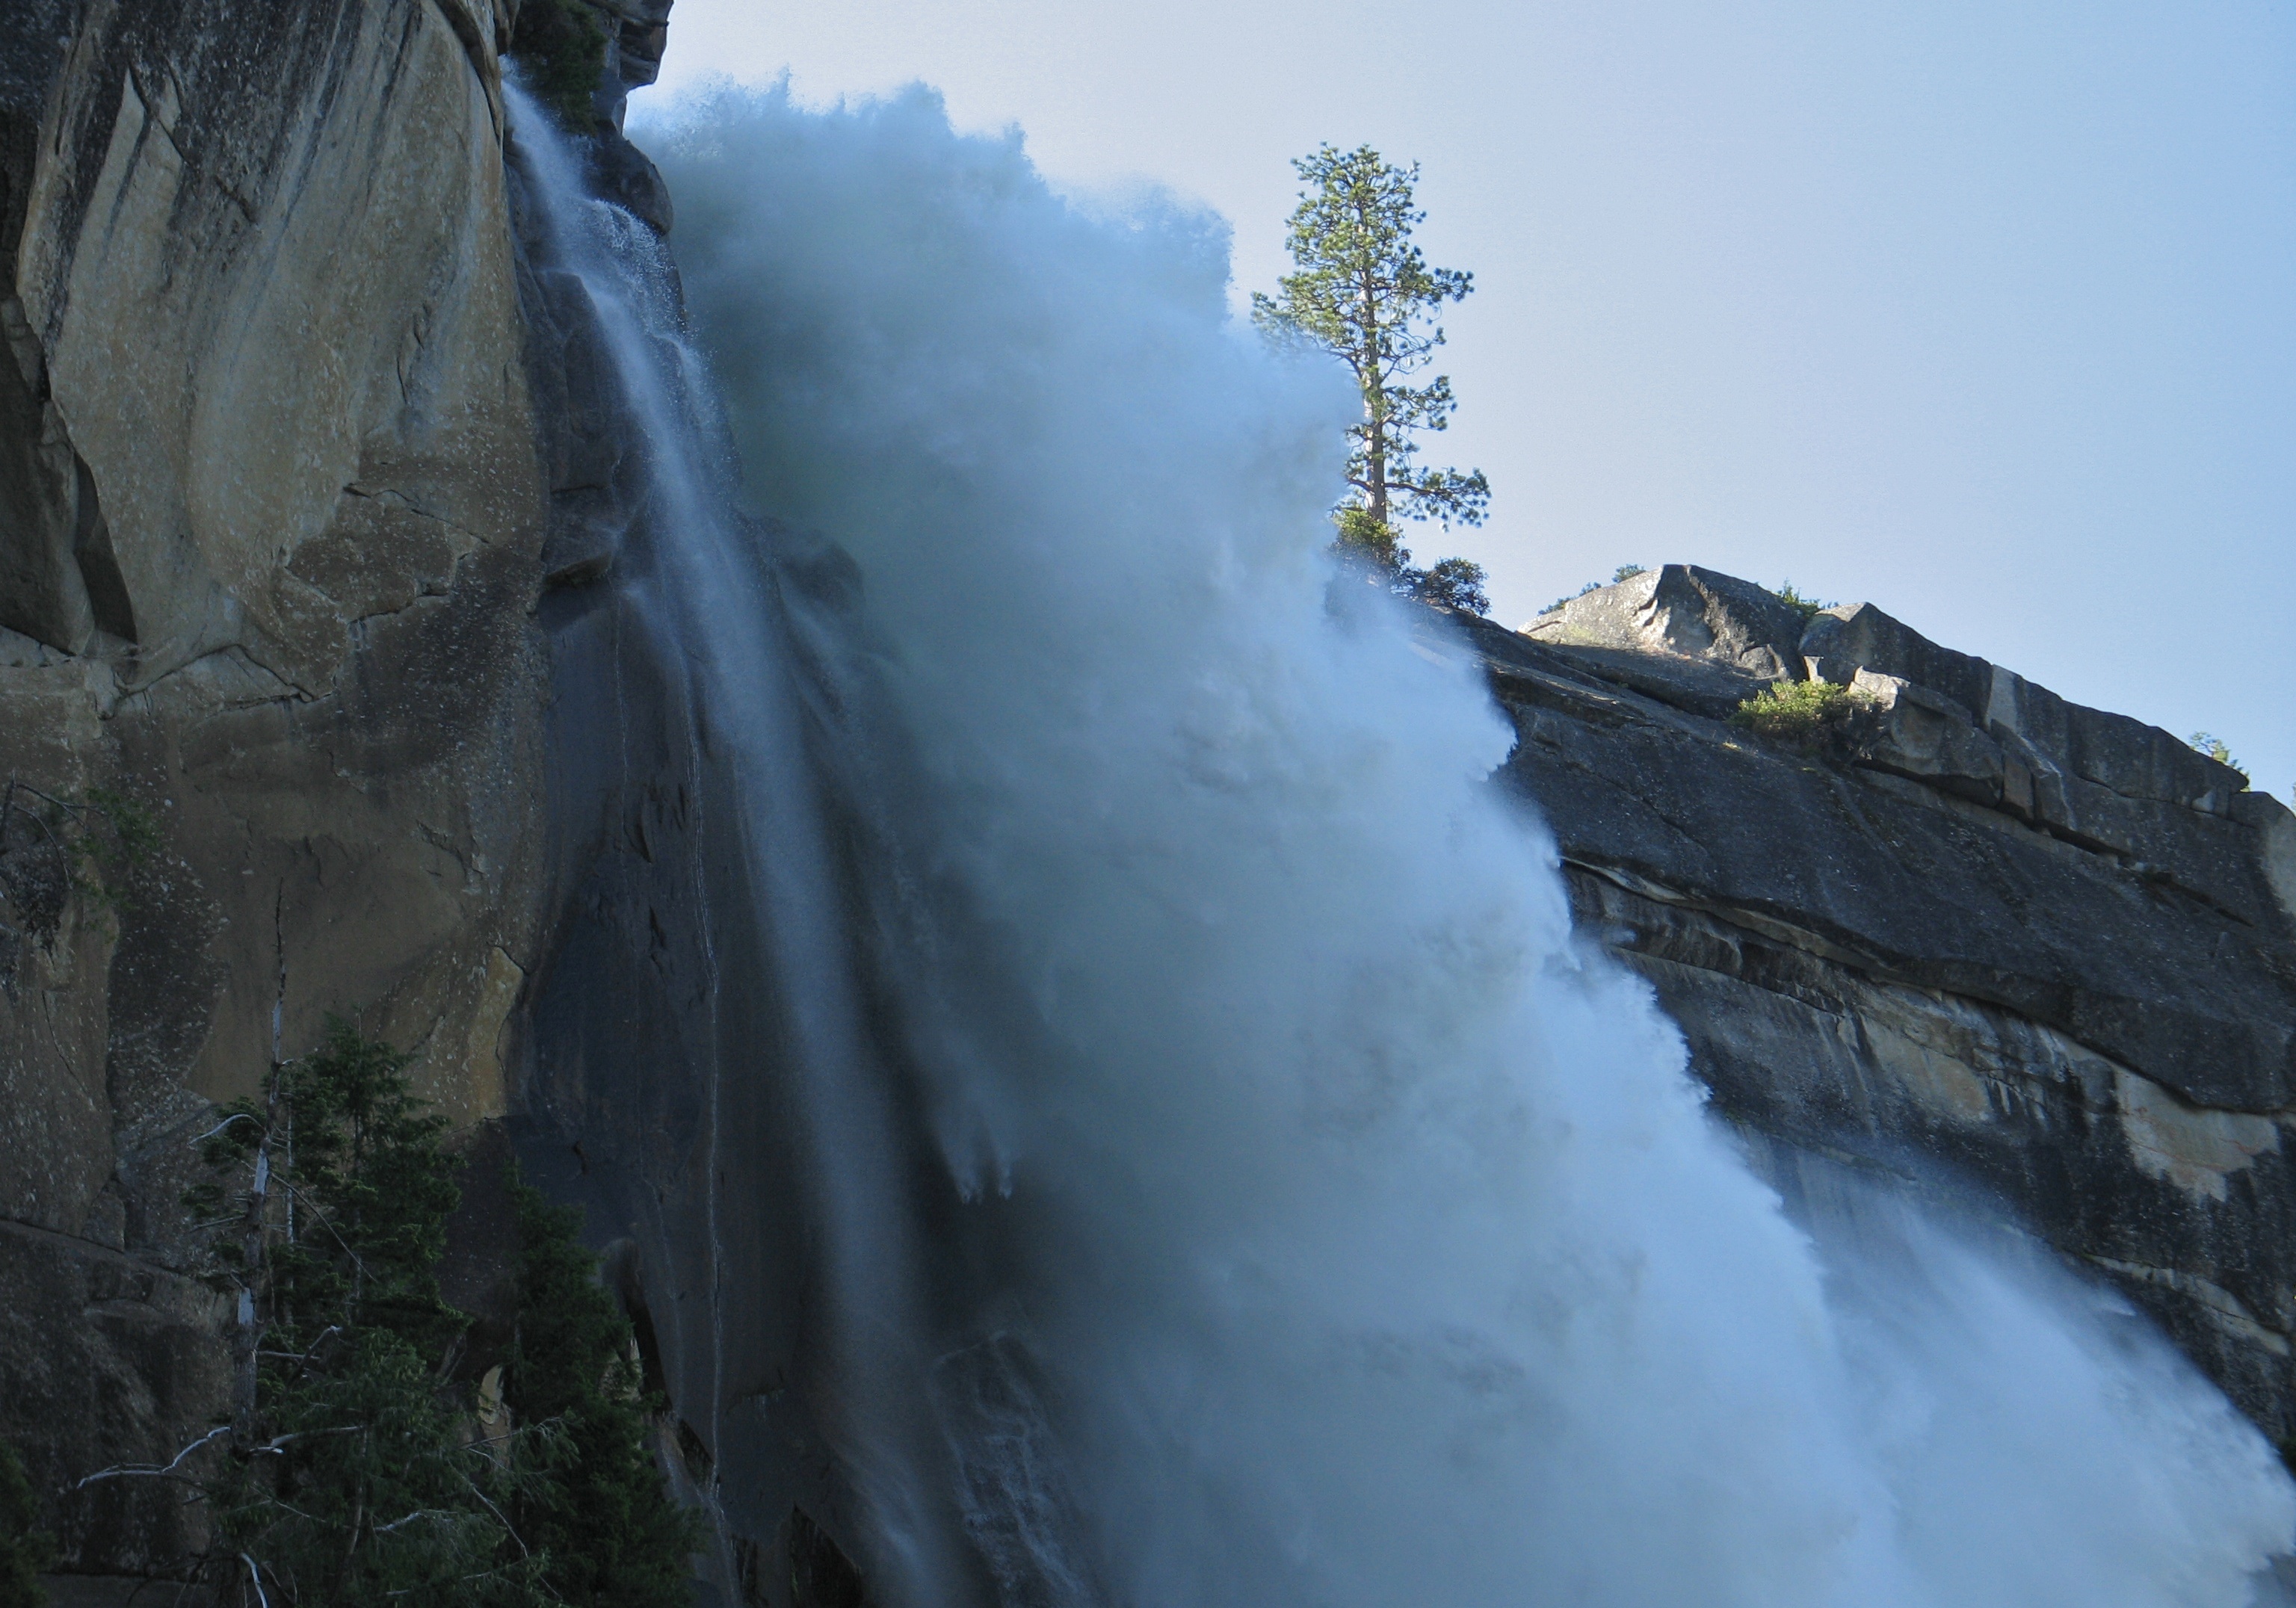
water, waterfall, mountain, snow, winter, adventure, mountain range, cliff, ice, extreme sport, terrain, body of water, water feature, atmospheric phenomenon, geological phenomenon